Mónica Rincón

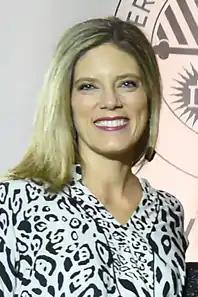

Mónica Patricia Rincón González (born 17 December 1975) is a Chilean journalist known for her current work in CNN Chile alongside Daniel Matamala.